Dental extraction

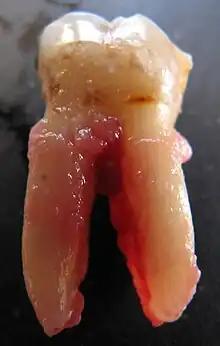
Extracted tooth

In terms of operator positioning when removing a tooth, the patient is placed more supine when extracting an upper and more upright when extracting a lower. This is to allow direct vision for the operator during the procedure. A right handed operator will stand to the front of the patient and to their right when removing any upper teeth or lower left teeth. However, they will stand behind the patient and to the right when extracting a lower right tooth.